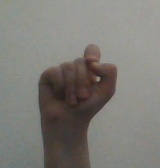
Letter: fa